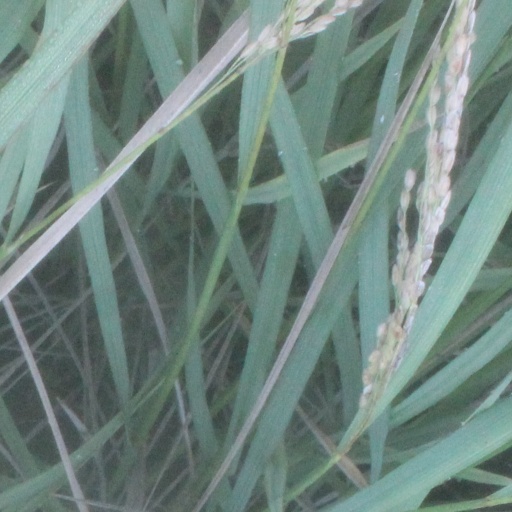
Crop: rice